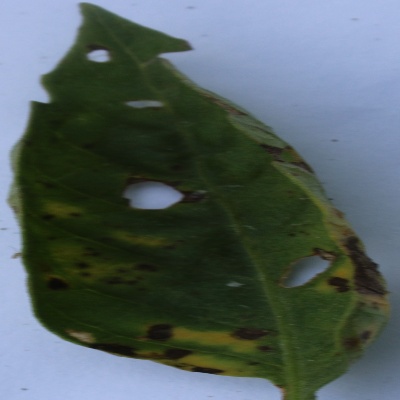
Crop: Tomato
Condition: verticulium wilt